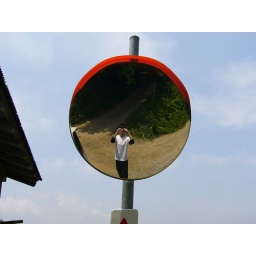
Me in the road mirror